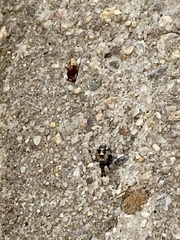
Species: Parasteatoda_tepidariorum